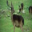
Label: deer